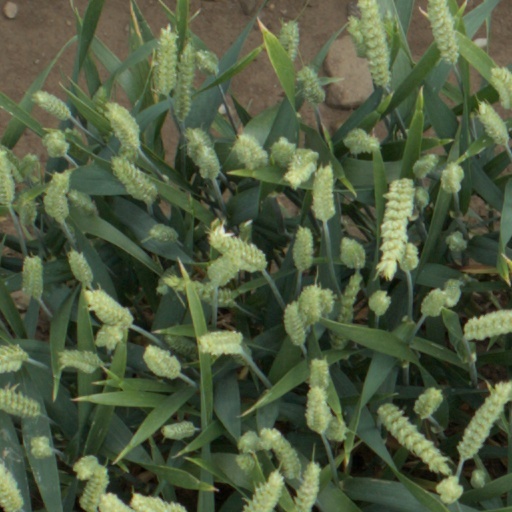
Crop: wheat